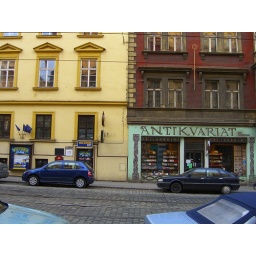
cool colorful buildings in prague